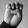
ASL letter: E